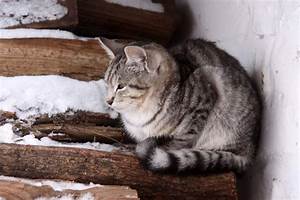
Label: cat